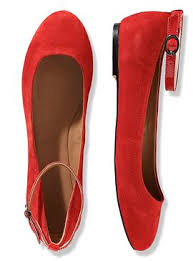
Label: Ballet Flat